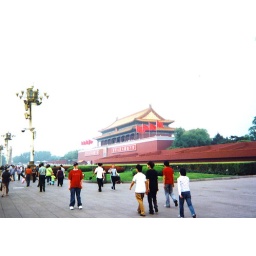
Our son Misha (with the red t-shirt) is near the entrance to the Forbidden City.